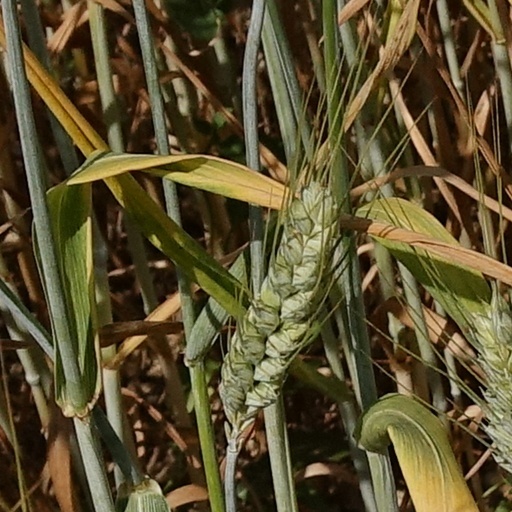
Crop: wheat